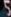
Number: 5